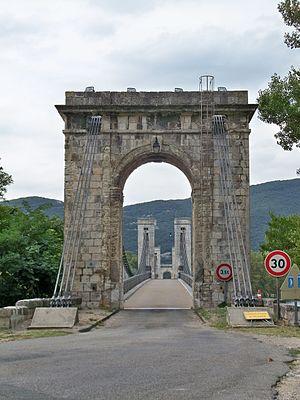
Pont du Robinet, C.D. 86J (Inscription, 1985) This building is indexed in the Base Mérimée, a database of architectural heritage maintained by the French Ministry of Culture,
Le Pont du Robinet ou Pont de Donzère est un pont suspendu enjambant le Rhône à la sortie du défilé de Donzère, il relie Donzère et Viviers.